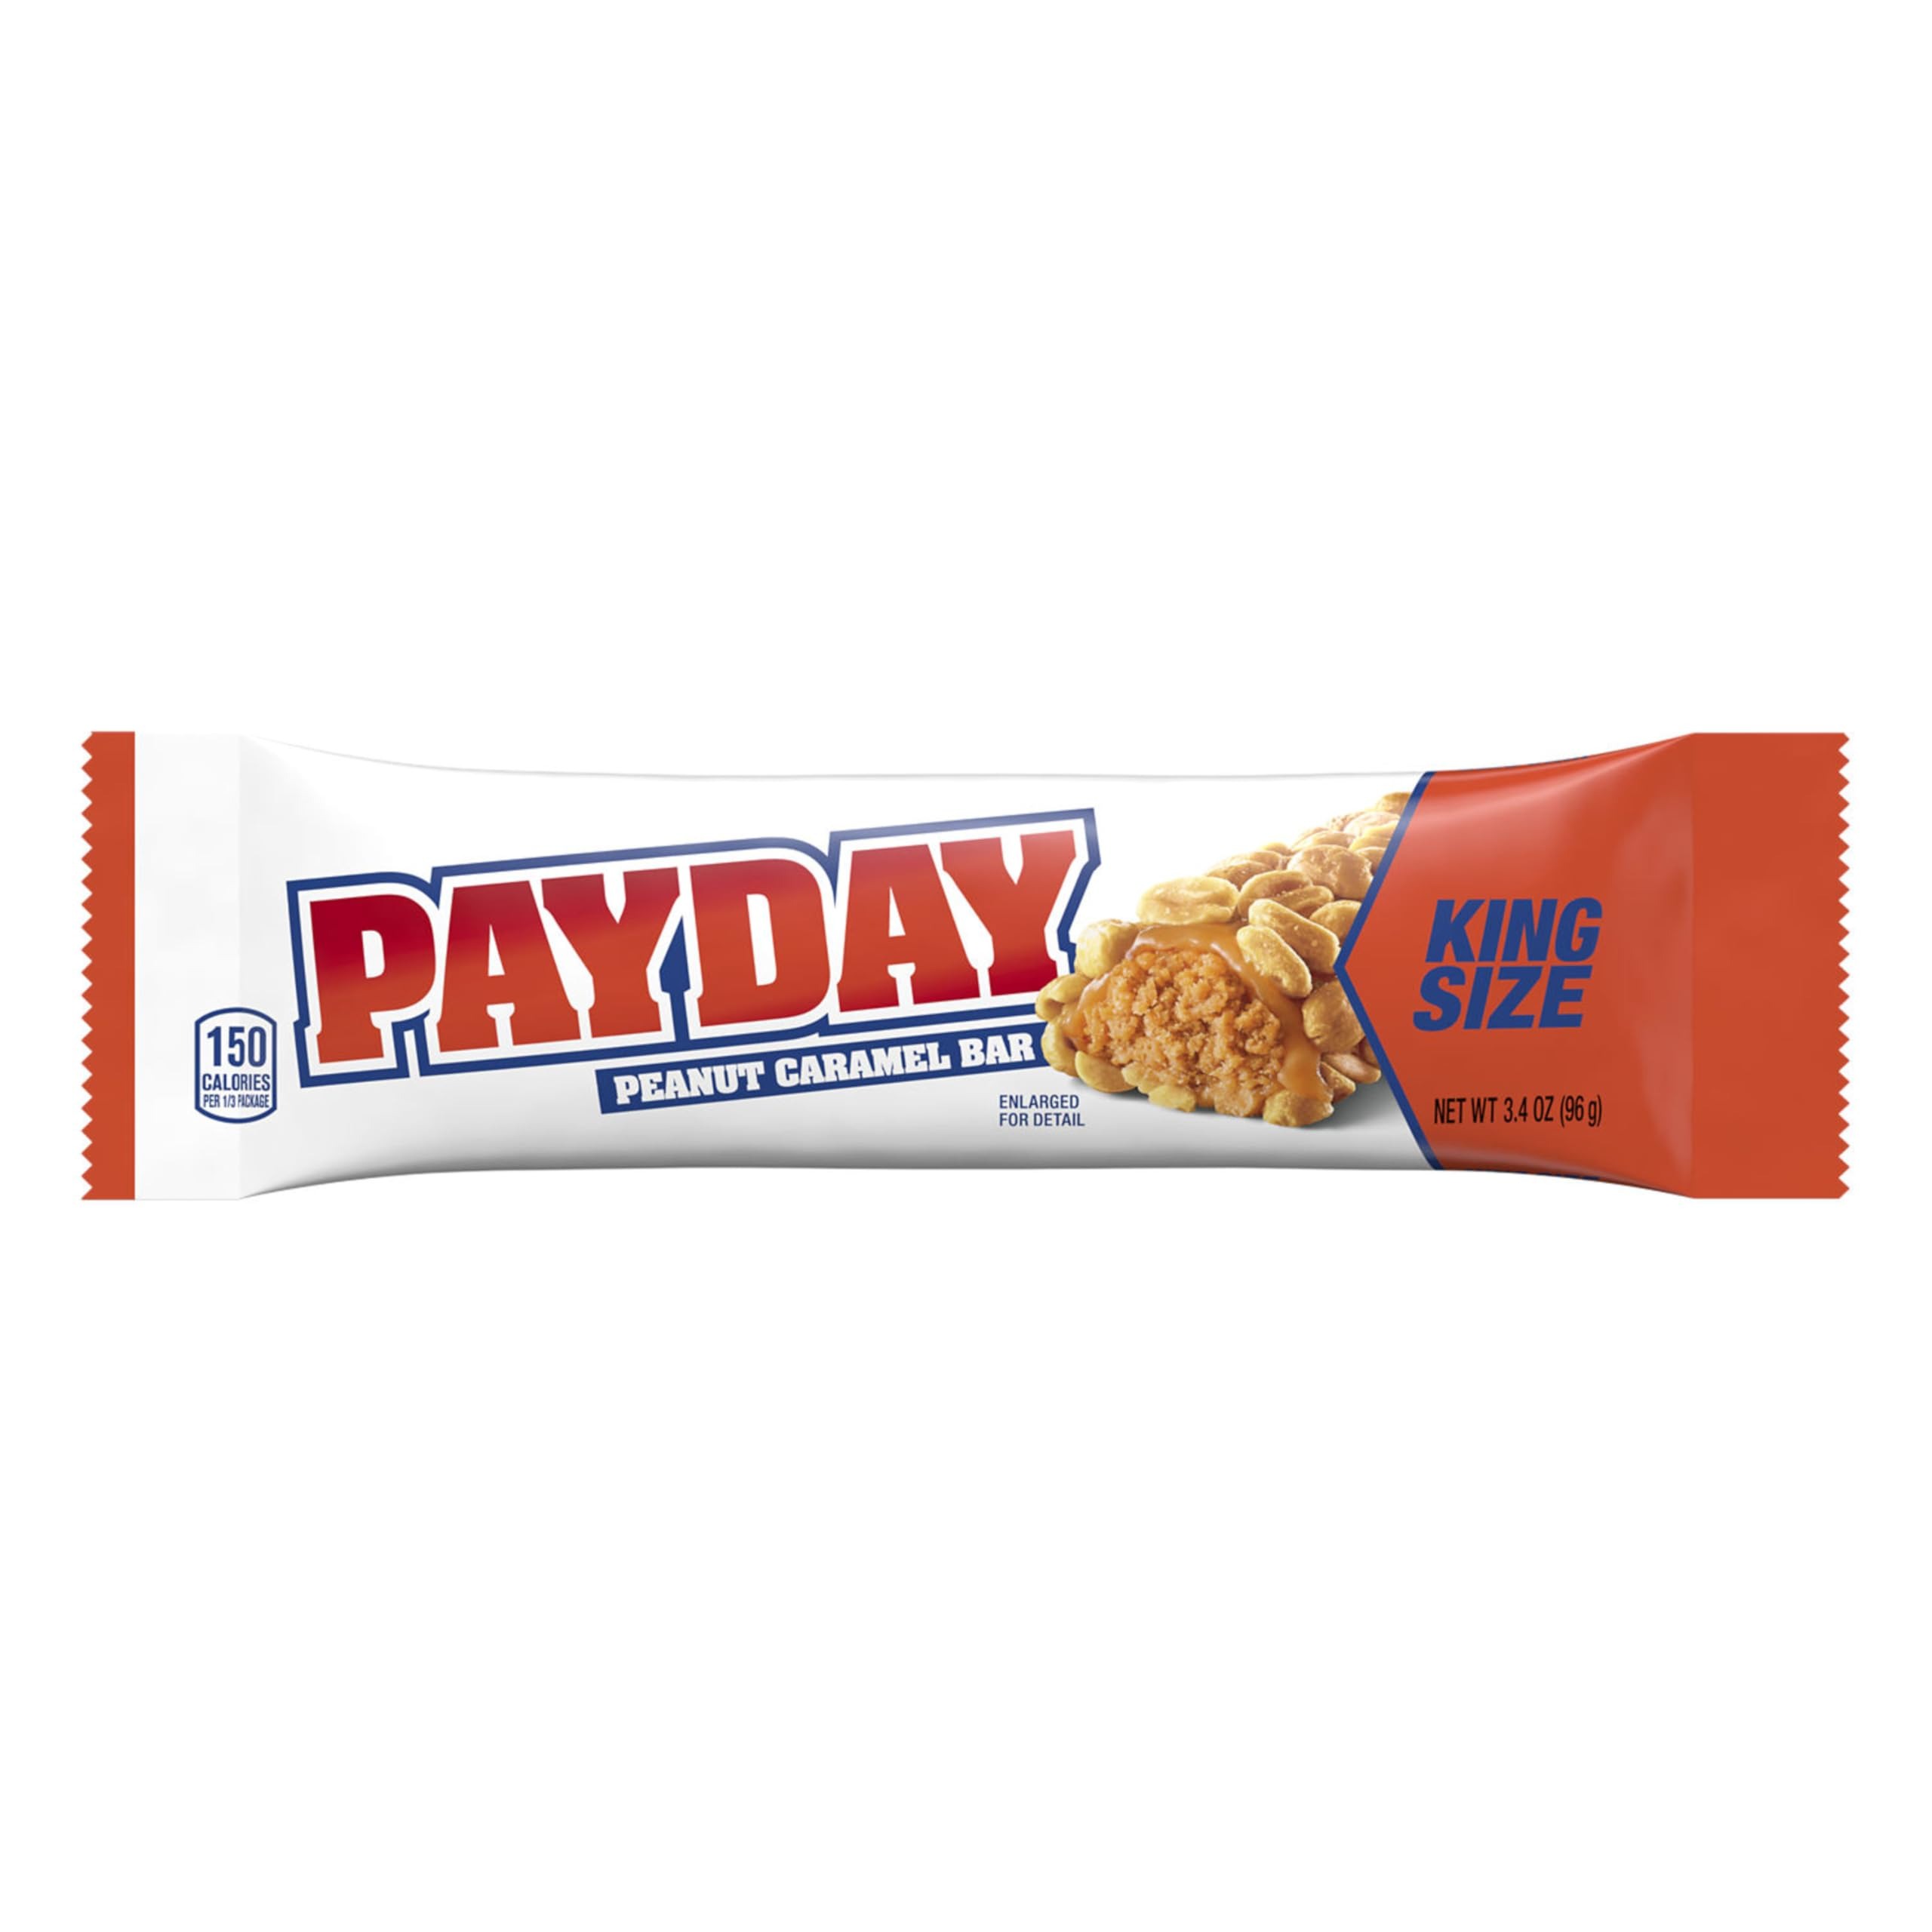
Item Name: Solar Deck Squeeze Clamp Kit 12 ft. x 20 ft. for your Fanta Sea Pool
Bullet Point 1: Contains one (1) 3.4-ounce PAYDAY Peanut and Caramel King Size Candy Bar
Bullet Point 2: King-size peanut and caramel bar perfect for snacking on at home, in the office or during your favorite movie
Bullet Point 3: Certified kosher, gluten-free caramel and peanut candy bar wrapped for freshness that lasts to the final bite
Bullet Point 4: Bring peanut and caramel candy to birthday parties, anniversary dates and movie marathons to make sure each event is even more exciting
Bullet Point 5: Protein-packed peanuts with a delectable, creamy caramel to hold them all together for a chewy, mouth-watering snack with the perfect salty-sweet finish for Christmas, Valentine's Day, Easter and Halloween candy selections
Product Description: SmartLabel: Scan for more food information.
Value: 3.73
Unit: Ounce

Price: 2.98